Benjamin Bond Cabbell

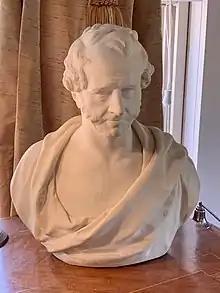
Benjamin Bond Cabbell by Morton Edwards, 1869

Benjamin Bond Cabbell FRS FSA FGS DL (1782/83 – 9 December 1874), was a British politician and philanthropist.